Creed (band)

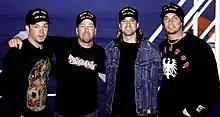
Creed in 2002. From left to right: Hestla, Phillips, Stapp, and Tremonti

Creed worked on their third album for most of 2001, with Tremonti choosing to play bass on the record to "[preserve] the band's initial core," although Hestla remained in Creed's touring lineup. "Weathered" was released on November 20, 2001. Six singles were released from the album: "My Sacrifice" (which earned the band a nomination for a Grammy Award for Best Rock Performance by a Duo or Group with Vocal in 2003), "Bullets", "One Last Breath", "Hide", "Don't Stop Dancing", and "Weathered". The album was a commercial bestseller and was certified platinum six times over and debuted at No. 1 on the "Billboard" Top 200. It remained at that spot for eight weeks, a record which Creed notably shares with The Beatles. The tour to promote "Weathered" was met with considerable controversy; it was delayed in April 2002 when Stapp suffered a concussion and vertebrae damage after being involved in a car crash. As a result, in addition to his growing addiction to alcohol, he became addicted to pain medication.